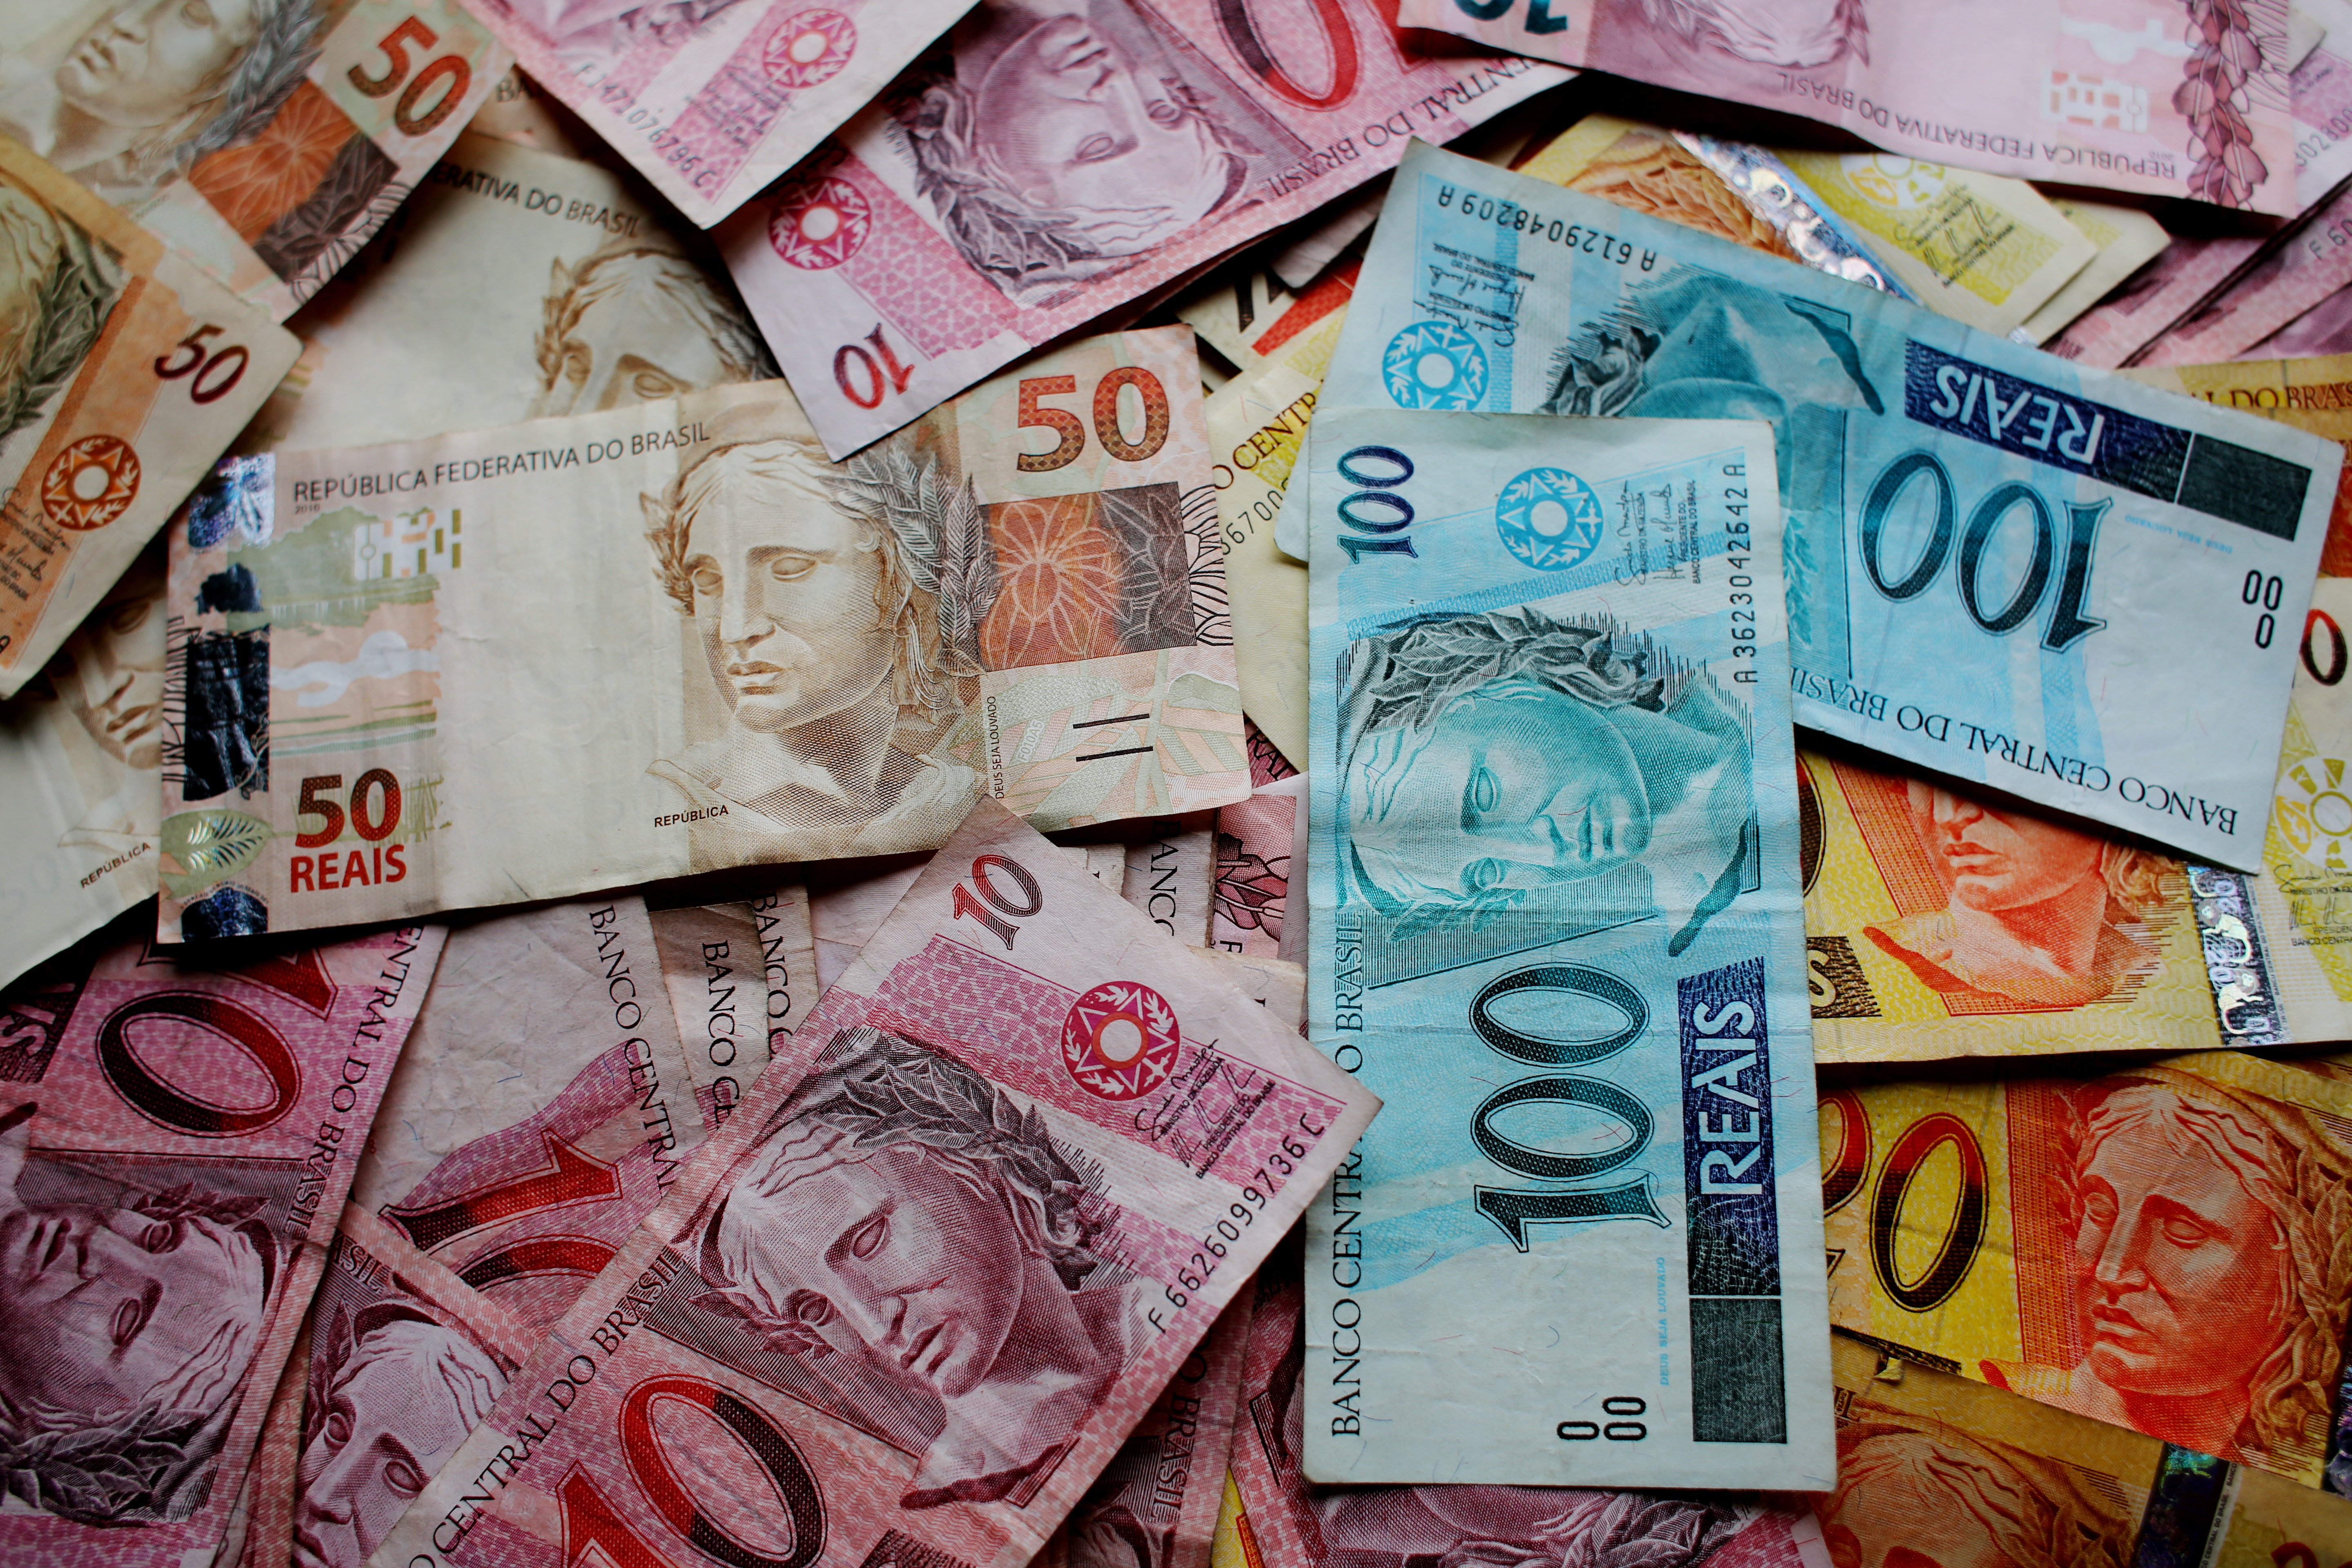
money, paper, note, cash, currency, real, brazil, ballot, income, finance, salary, banknote, brazilian currency, real brazil, photo of money, image of money, fifty dollars, ballots, 100 real, ten real, five real